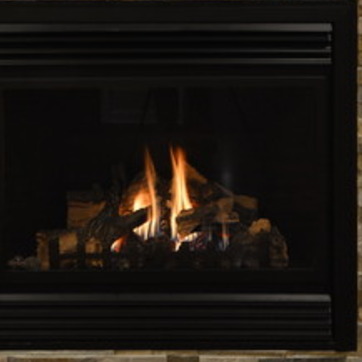
Material: other